Last voyage of the Karluk

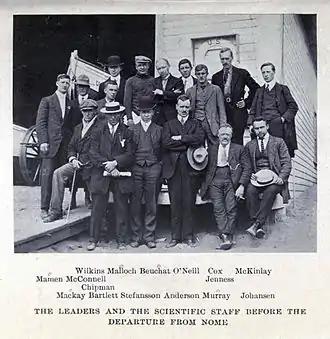
The expedition's scientific staff, with Stefansson and Bartlett. Malloch, Beuchat, McKinlay, Mamen, Mackay and Murray remained with "Karluk"; the others formed the Southern Party.

The scientific team, made up of some of the most distinguished men in their fields, included representatives from the United States, Denmark, Norway and France, as well as from Britain and its Empire. Only two, however, had previous polar experience: Alistair Forbes Mackay, the expedition's medical officer, had visited Antarctica with Sir Ernest Shackleton's "Nimrod" expedition in 1907–09, and had been one of the party of three to discover the location of the South Magnetic Pole. Another "Nimrod" veteran, the 46-year-old James Murray, was Stefansson's oceanographer. Among the younger scientists were William Laird McKinlay (1889–1983), a 24-year-old science teacher from Glasgow who was recommended by the British explorer William Speirs Bruce, and Bjarne Mamen (1893–1914), a 20-year-old skiing champion from Christiania, Norway, who was taken on as a forester, despite lacking scientific experience.